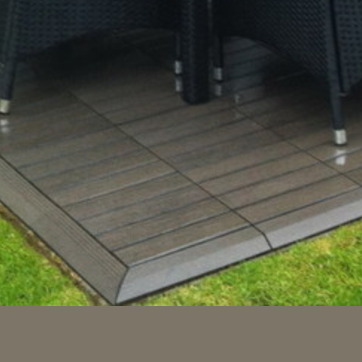
Material: tile